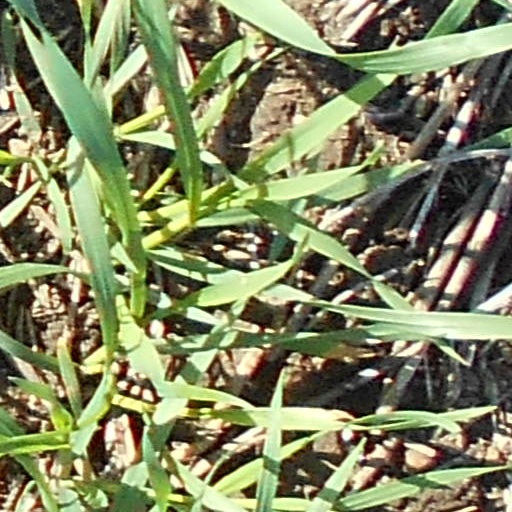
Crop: wheat